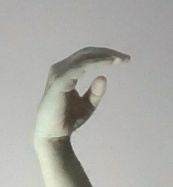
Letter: jeem